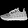
Label: Sneaker